Taxis of Hong Kong

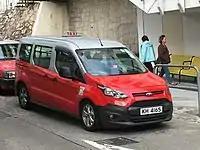
Ford Connect, Wah Fu.

The Chinese name for taxi used in Hong Kong, "dik si", is a Cantonese transliteration of the English word "taxi". The earliest pioneer of the modern taxi service may have been Wu Zung. In 1941, he is believed to have owned 40 taxis, including 10 white cards, which he leased to the government. When the Japanese occupation of Hong Kong began in December of the same year, he suspended his transport operation. He resumed his business after the war with 100 cars.